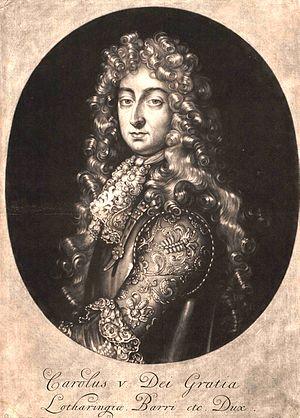
Charles V (Léopold) duc de Lorraine (1643–1690), duc titulaire de Lorraine et de Bar de 1675, maréchal de l'armée impériale germaine-romaine aux guerres contre le ottomans, vainqueur de Vienne 1683, et de Buda 1686, beau-frére de w:fr:Léopold Ier du Saint-Empire, mari de l'Archiduchesse Eléonore d'Autriche
Charles V Léopold de Lorraine, appelé parfois le Duc sans Duché, né le 3 avril 1643 à Vienne et mort le 18 avril 1690 à Wels, fut duc de Lorraine et de Bar en titre de 1675 à 1690.
La guerre de la Ligue d’Augsbourg, également appelée guerre de Neuf Ans, guerre de la Succession palatine ou guerre de la Grande Alliance, eut lieu de 1688 à 1697. D'anciens textes peuvent faire référence à la guerre de Succession d'Angleterre. En Amérique du Nord, cette guerre engendre la première guerre intercoloniale, appelée par l'historiographie anglaise la guerre du roi Guillaume, « King William's War, Second Indian War, Father Baudoin's War, Castin's War ». Ces nombreuses dénominations reflètent les points de vue nationaux des historiens contemporains ou anciens sur ce conflit.
La septième élection libre du Royaume de Pologne-Lituanie se déroule en 1674, après la mort du roi Michel Wisniowiecki. Le trône polonais étant à nouveau vacant, une autre élection fut organisée. C'est le prince Jean Sobieski, membre de la Maison Piast, qui est élu roi de Pologne.
Cette page concerne les événements qui se sont produits au XVIIᵉ siècle en Lorraine.